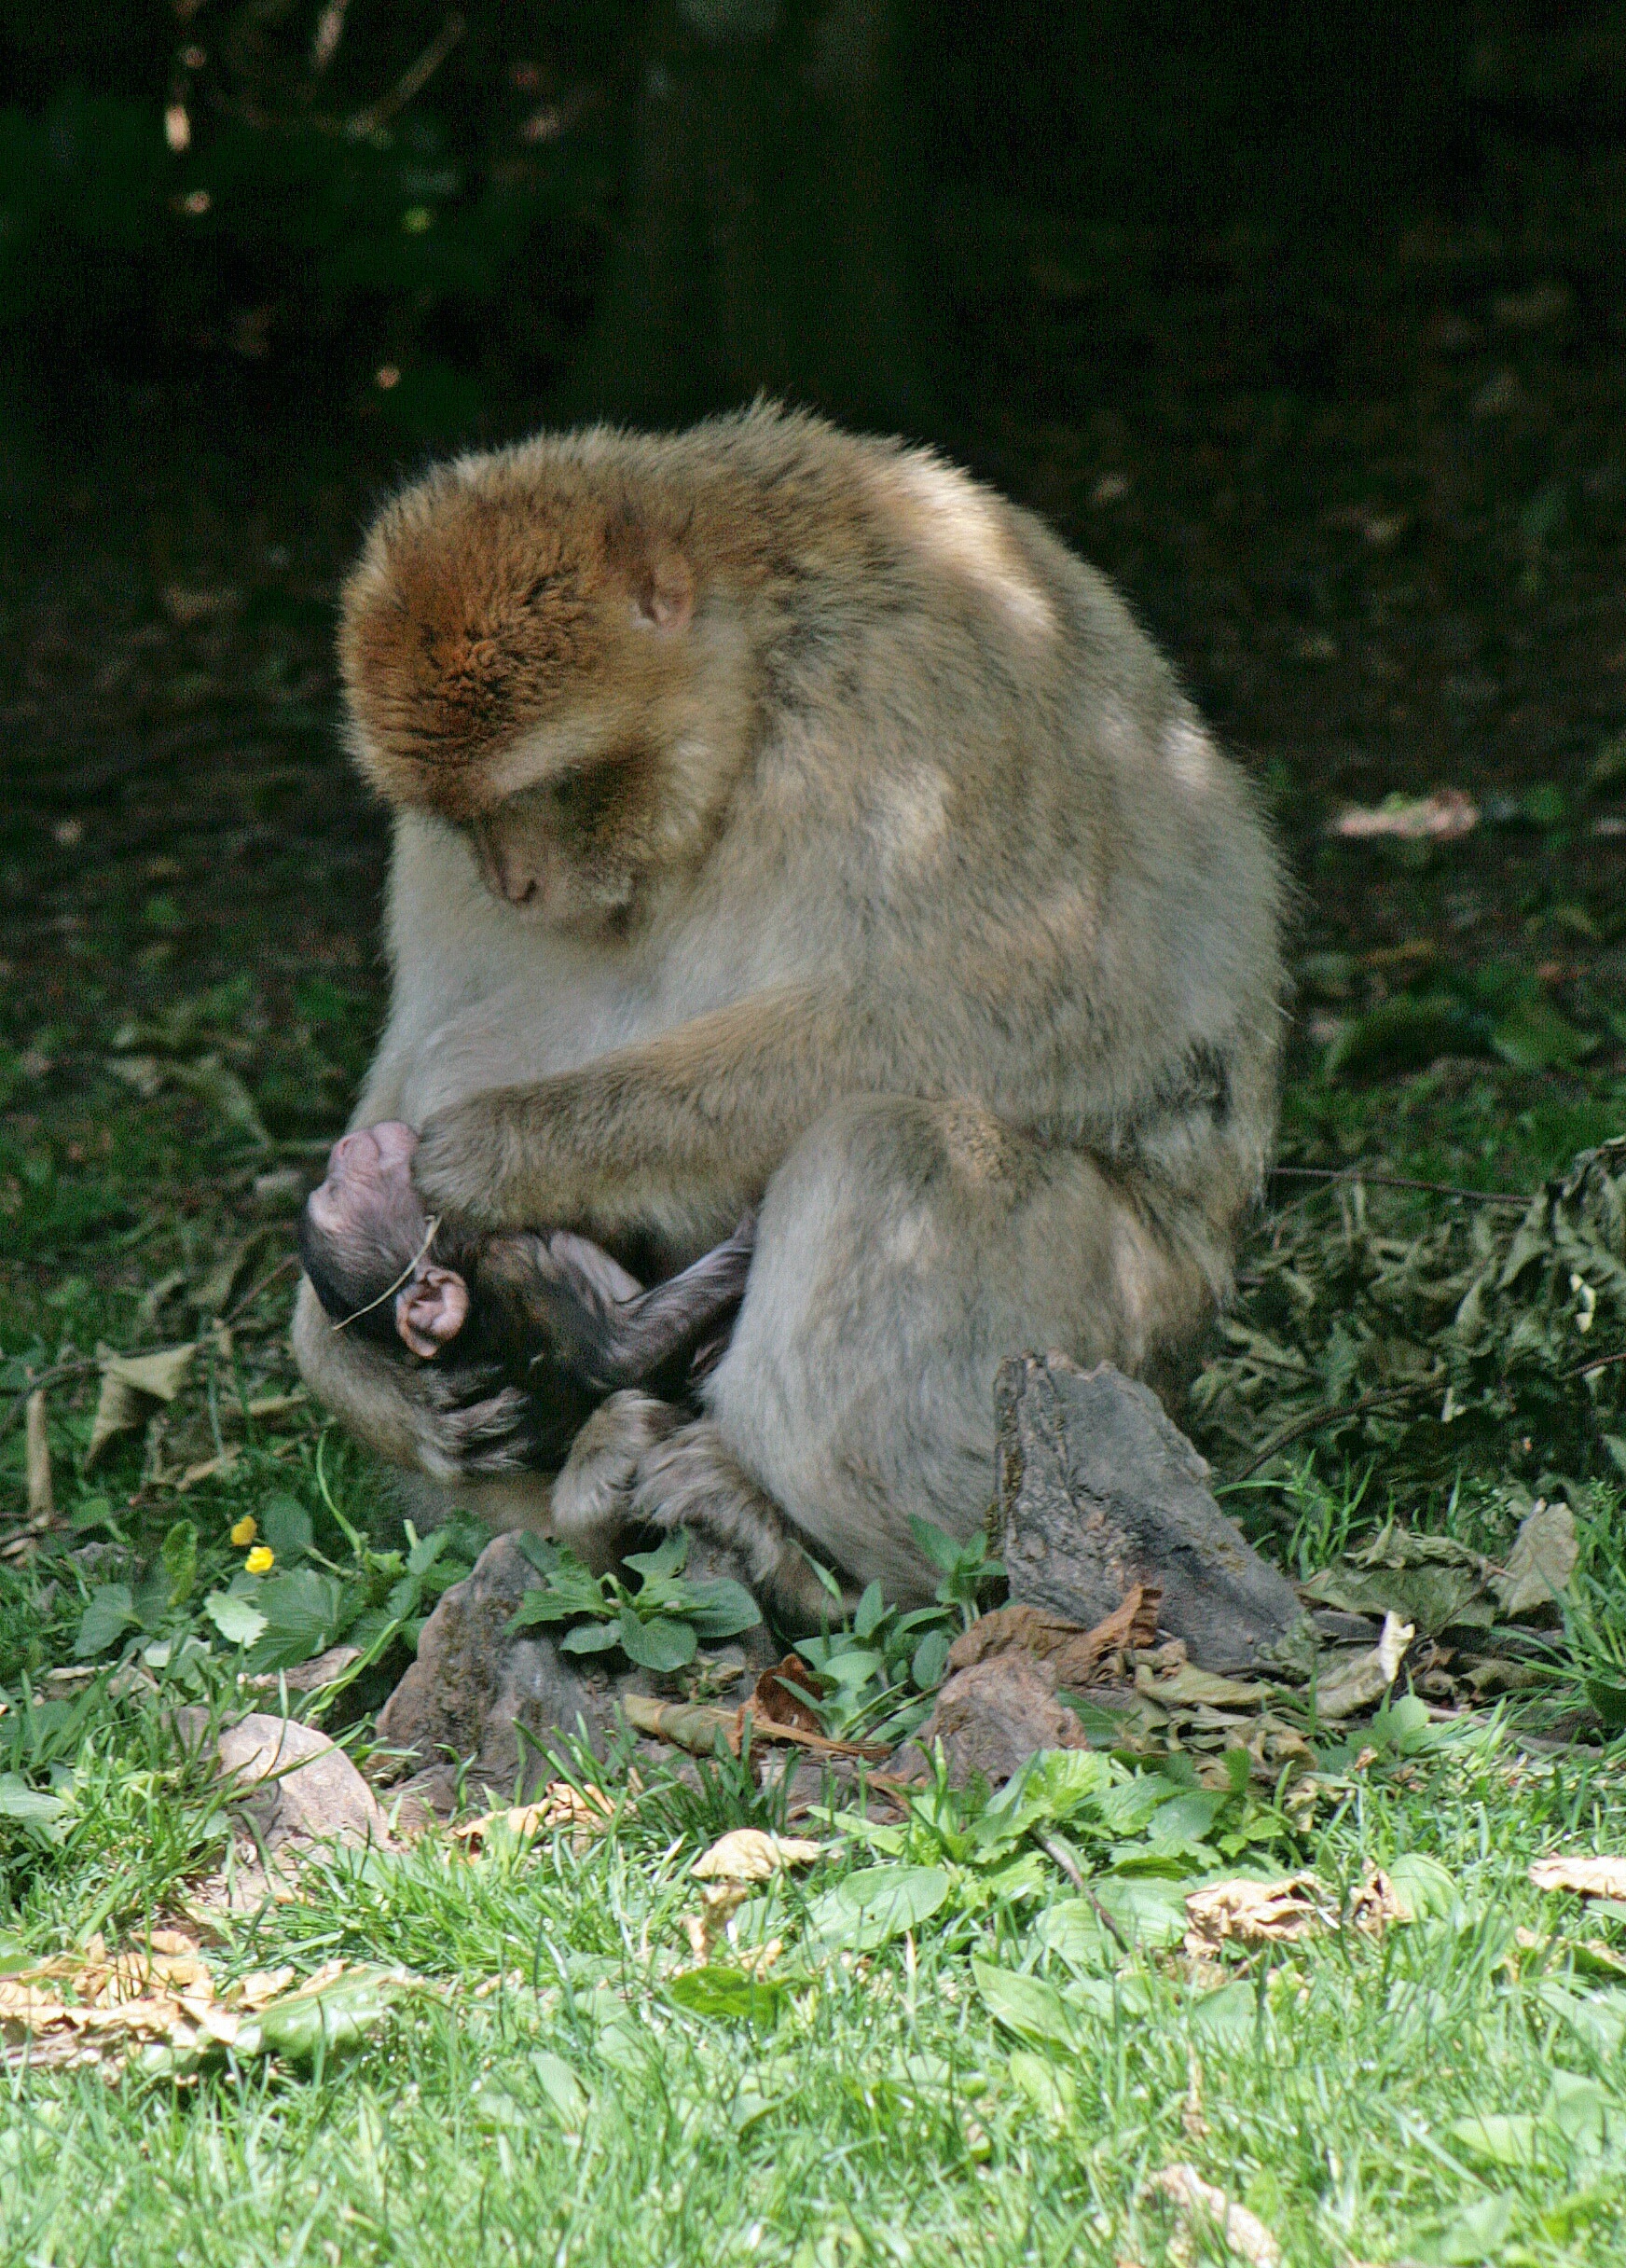
wildlife, zoo, mammal, monkey, fauna, primate, baboon, vertebrate, macaque, old world monkey, body care, fur care, delouse, japanese macaque